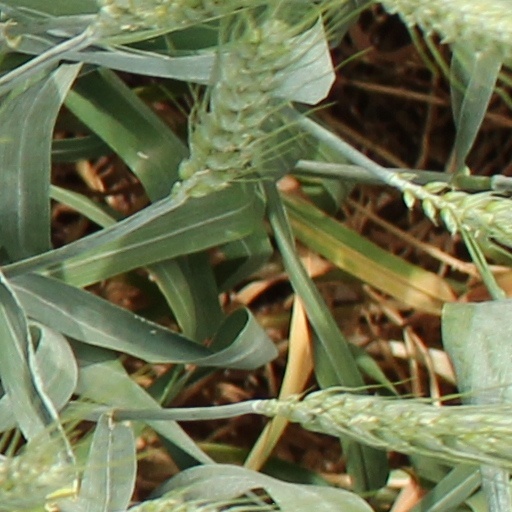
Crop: wheat